Gyrodyne

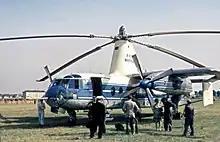
The Fairey Rotodyne Y in 1959

This led to the prototype Fairey Rotodyne, which was developed to combine the efficiency of a fixed-wing aircraft at cruise with the VTOL capability of a helicopter to provide short haul airliner service from city centres to airports. It had short wings that carried two Napier Eland turboprop engines for forward propulsion and up to 40% of the aircraft's weight in forward flight. The rotor was driven by tip jets for takeoff and landing and translational flight up to 80 mph. Despite considerable commercial and military interest worldwide in the prototype Type Y Rotodyne for air transport, British orders were not forthcoming and British Government financial support was terminated in 1962. The division's new parent Westland Helicopters did not see good cause for further investment and the project was stopped. With the end of the Fairey Aviation programs, gyrodyne development came to a halt, although several similar concepts continued to be developed.